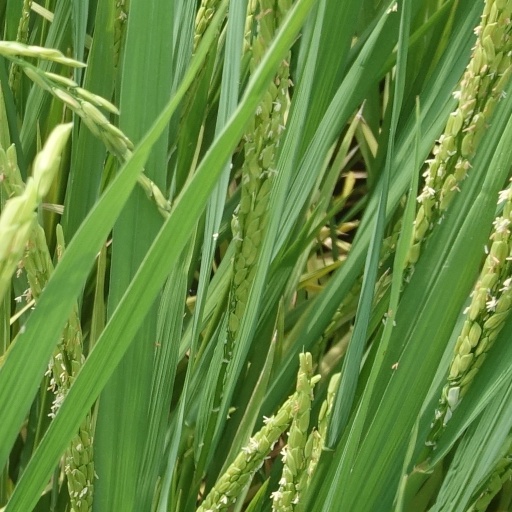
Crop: rice